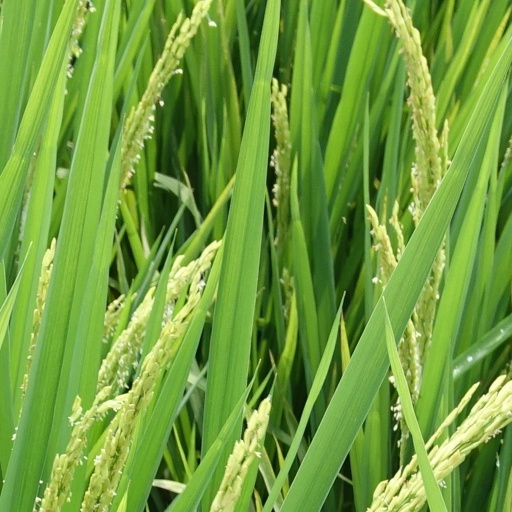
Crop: rice